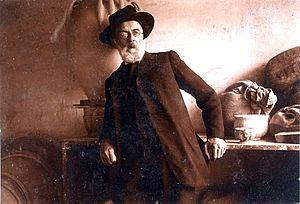
Ernest Chaplet chez lui par Dornac
Ernest Chaplet, né à Sèvres le 8 juillet 1835 et mort à Choisy-le-Roi le 16 juin 1909, est un sculpteur et céramiste français.